(I've Got a Gal In) Kalamazoo

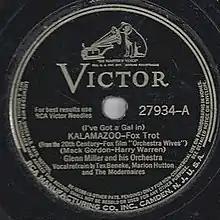
RCA Victor 78 release, 27934-A.

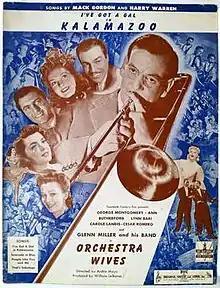
1942 sheet music cover, Brigman, Vocco, and Conn, Inc., New York.

"(I've Got a Gal in) Kalamazoo" is a #1 popular song recorded by Glenn Miller and His Orchestra in 1942. It was written by Mack Gordon and Harry Warren and published in 1942. It was featured in the musical film "Orchestra Wives" and was recorded by Glenn Miller and His Orchestra, featuring Tex Beneke, Marion Hutton and The Modernaires, who released it as an A side 78 in 1942, 27934-A. The B side was "At Last".